Objects in mirror are closer than they appear

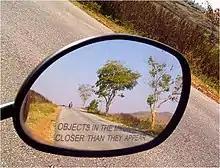
Indian-specification vehicle's side-view mirror with the eponymous legend

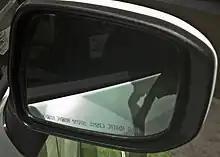
Wing mirror on a South Korean-specification vehicle. Legend in Korean reads "Objects in mirror are closer than they appear".

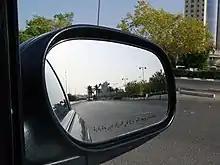
Arabic-language "Objects in mirror are closer than they appear" warning

The phrase "objects in (the) mirror are closer than they appear" is a safety warning that is required to be engraved on passenger side mirrors of motor vehicles in many places such as the United States, Canada, Nepal, India, and South Korea. It is present because while these mirrors' convexity gives them a useful field of view, it also makes objects appear smaller. Since smaller-appearing objects seem farther away than they actually are, a driver might make a maneuver such as a lane change assuming an adjacent vehicle is a safe distance behind, when in fact it is quite a bit closer. The warning serves as a reminder to the driver of this potential problem.